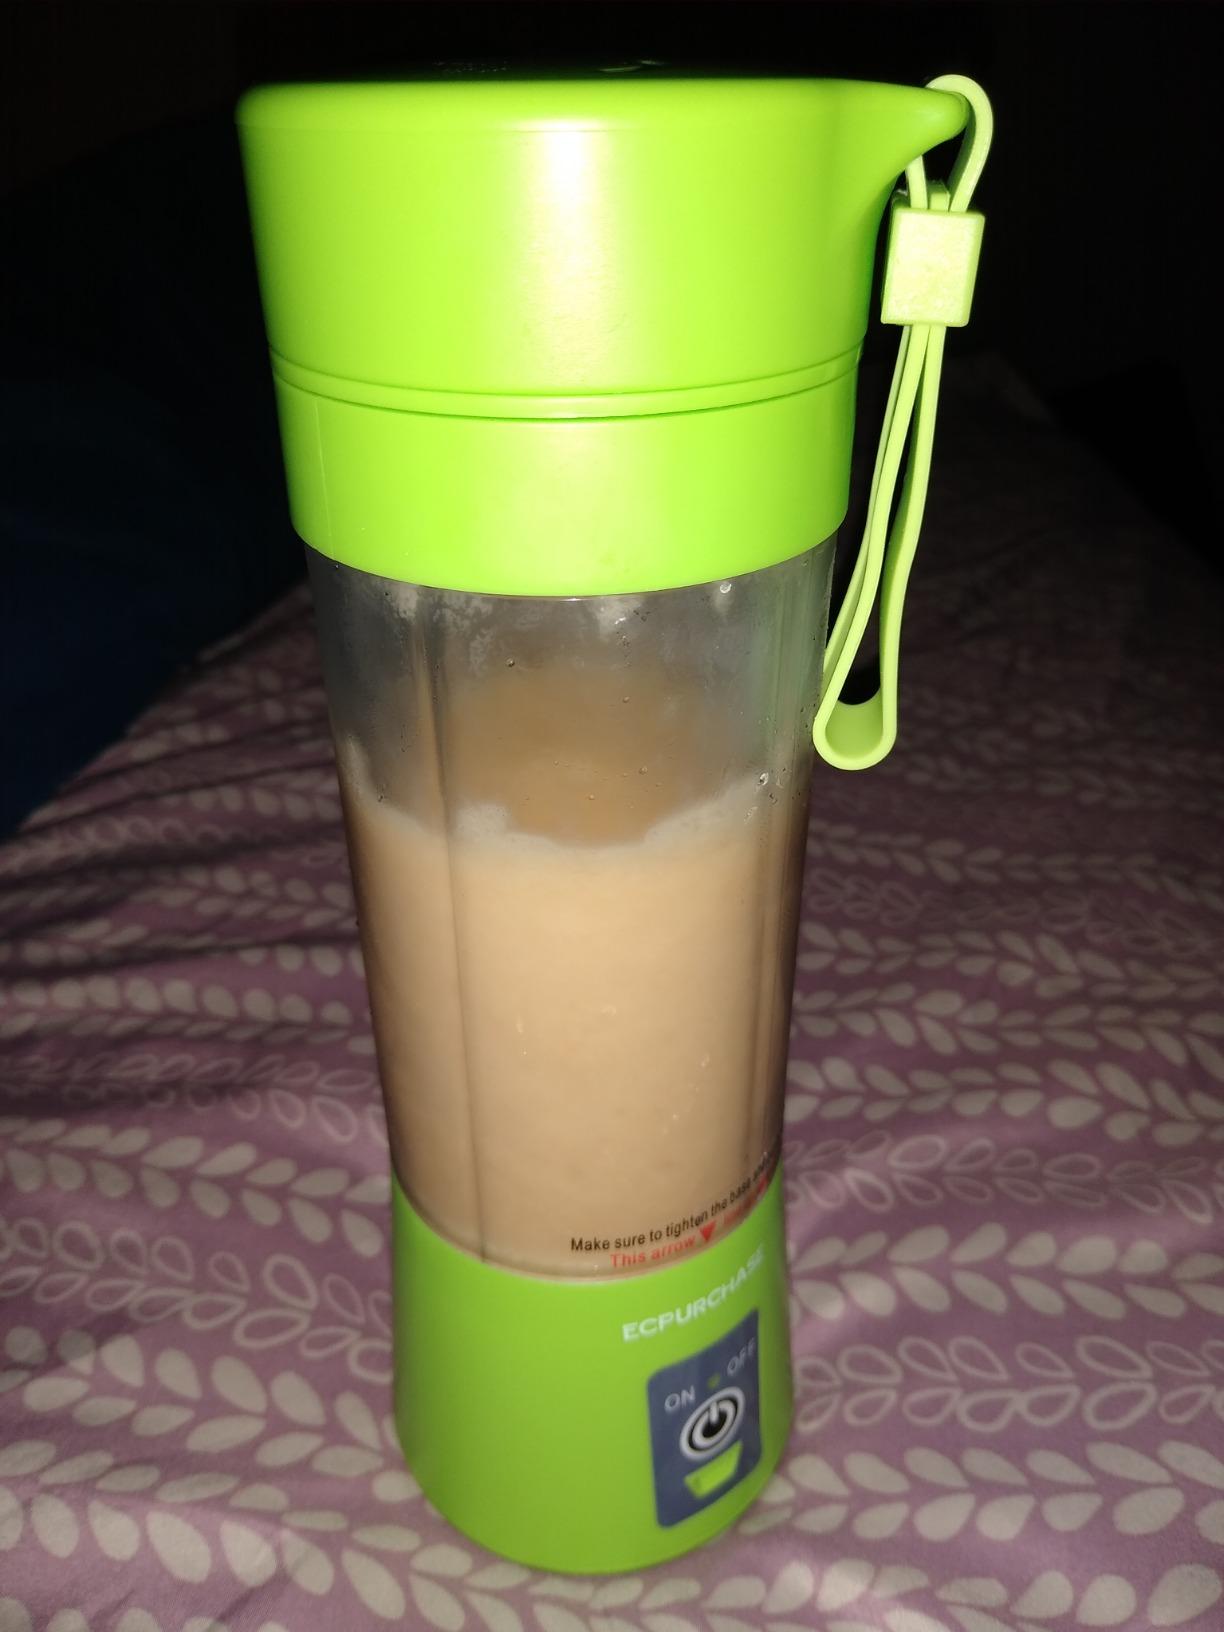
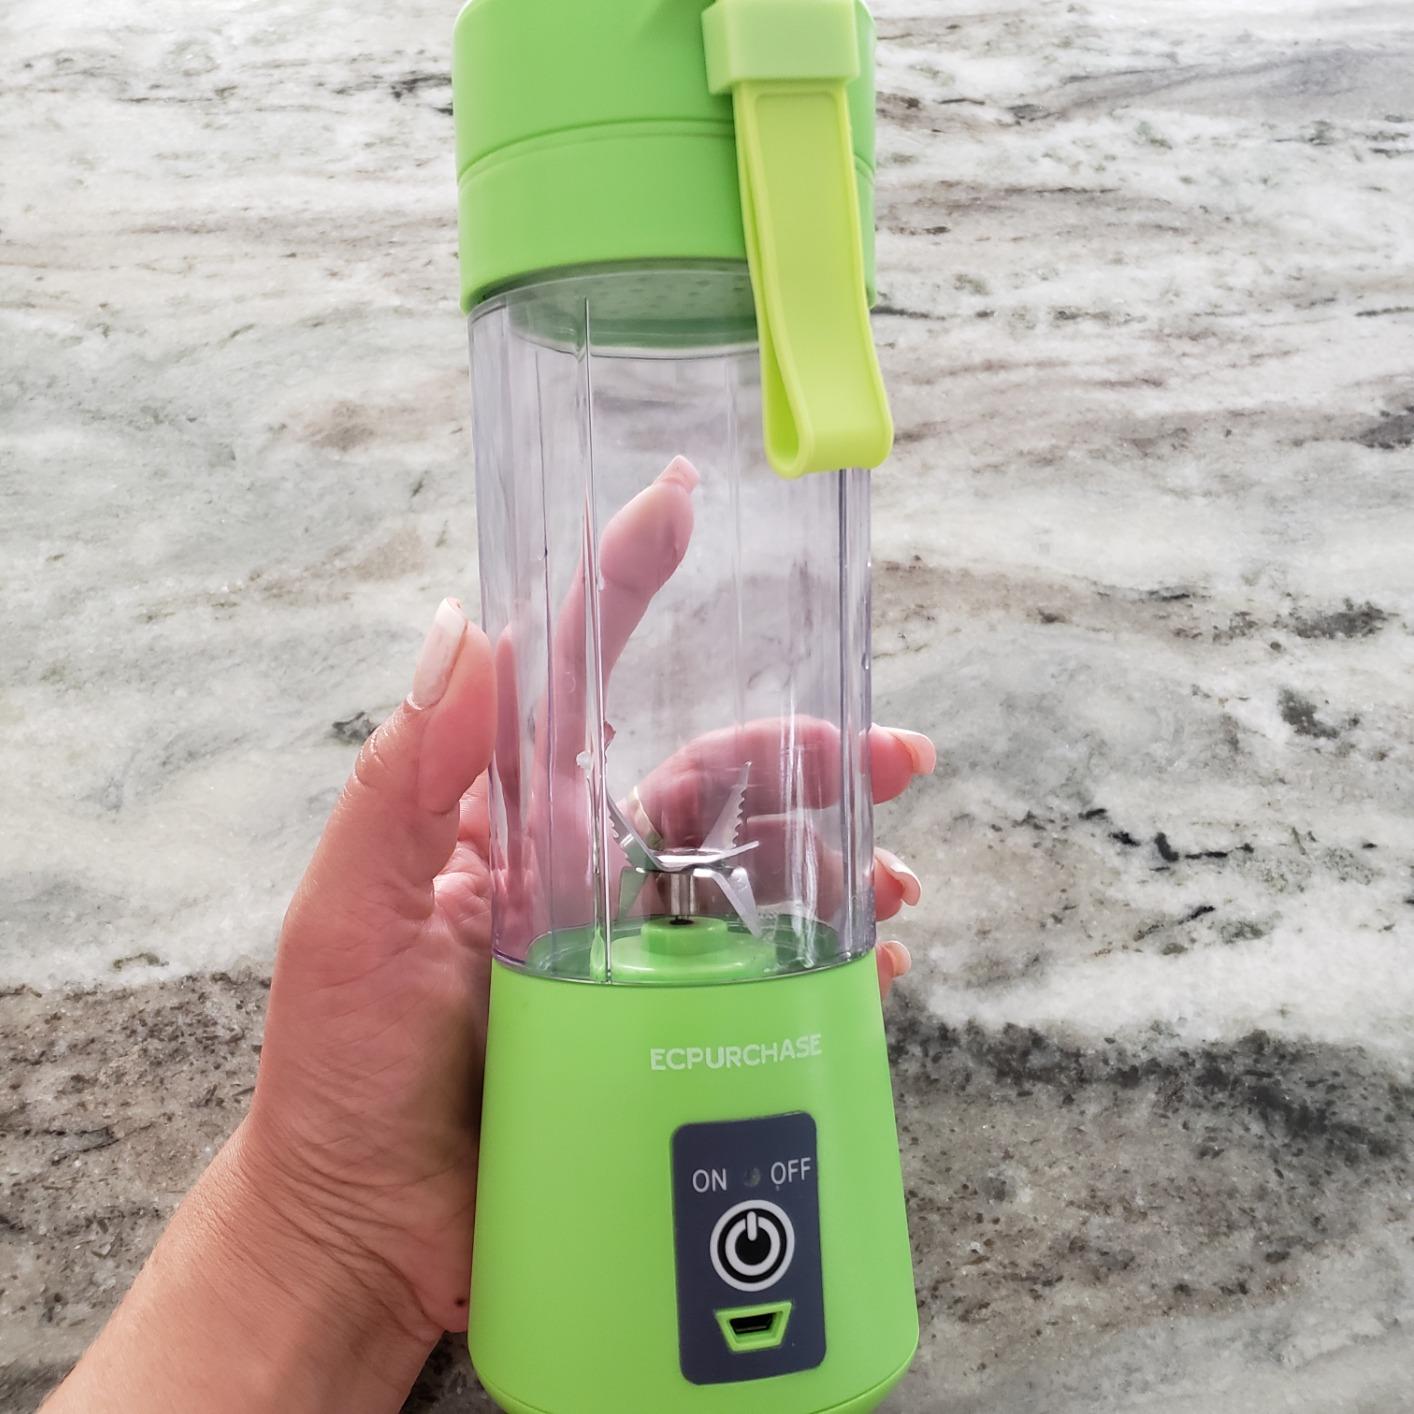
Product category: items_blender
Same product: yes